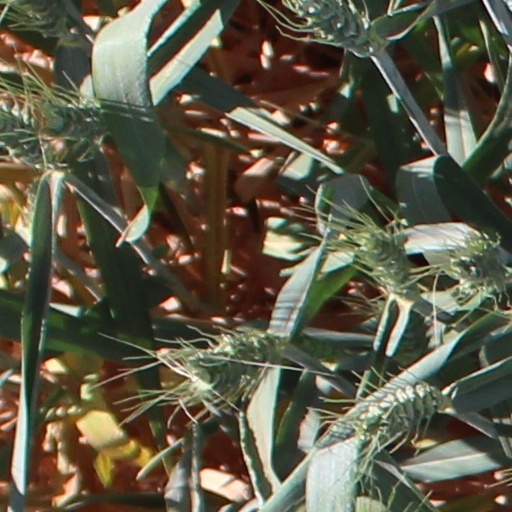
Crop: wheat